List of monochrome and RGB color formats

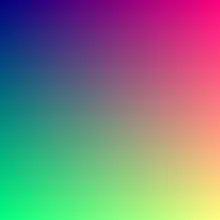
All 16,777,216 colors (downscaled, click or tap image for full resolution).

The complete palette (shown above) needs a squared image of 4,096 pixels wide (48 MB uncompressed), and there is not enough room in this page to show it at full.